Presidency of Benigno Aquino III

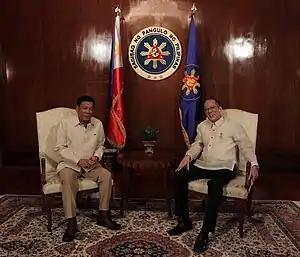
Outgoing President Benigno Aquino III (right) and President-elect Rodrigo Duterte ahead of Duterte's inauguration on June 30, 2016.

On September 20, 2010, Aquino made his first official trip to the United States. On September 23, he delivered his remarks at the Millennium Challenge Corporation (MCC) compact agreement signing ceremony at the Waldorf-Astoria Hotel in New York City; the US$434-million MCC compact agreement will fund the Aquino administration's various programs on poverty reduction, revenue generation, and infrastructure development.